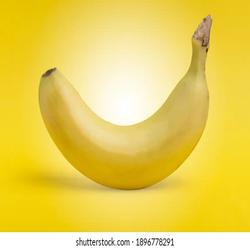
Label: Banana